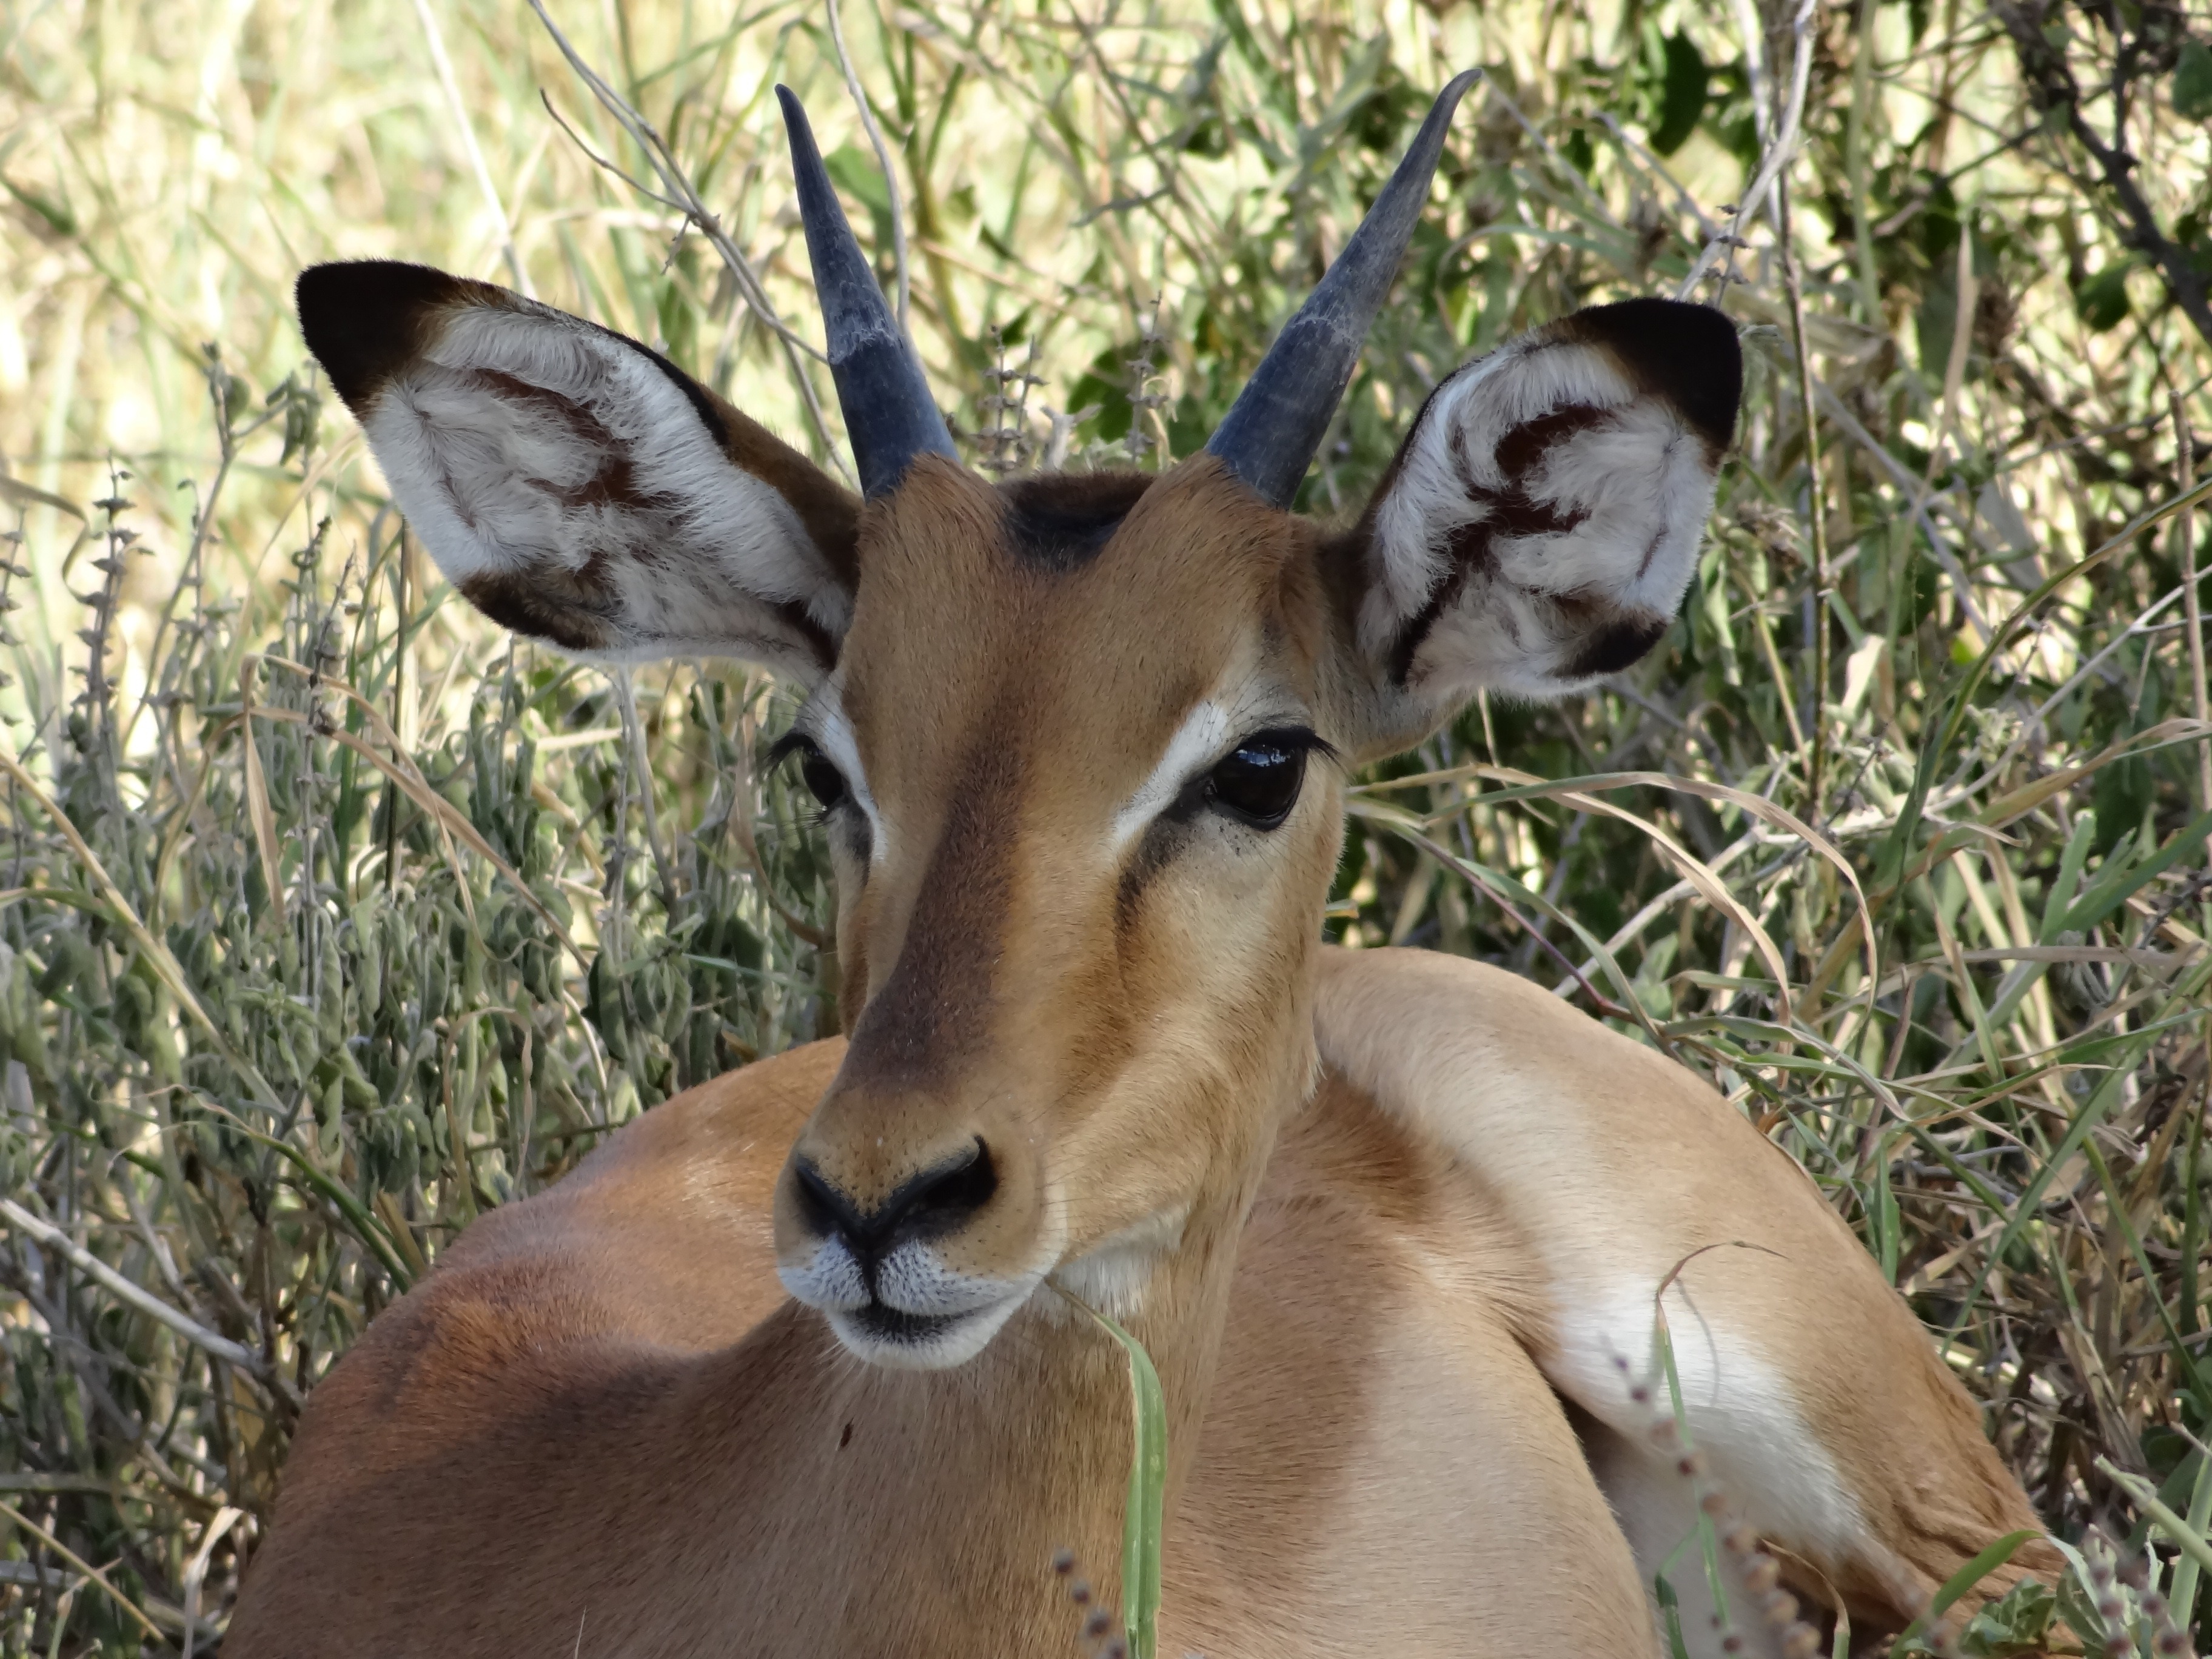
wildlife, deer, horn, mammal, fauna, antelope, nap, gazelle, savannah, vertebrate, impala, safari, white tailed deer, springbok, pronghorn